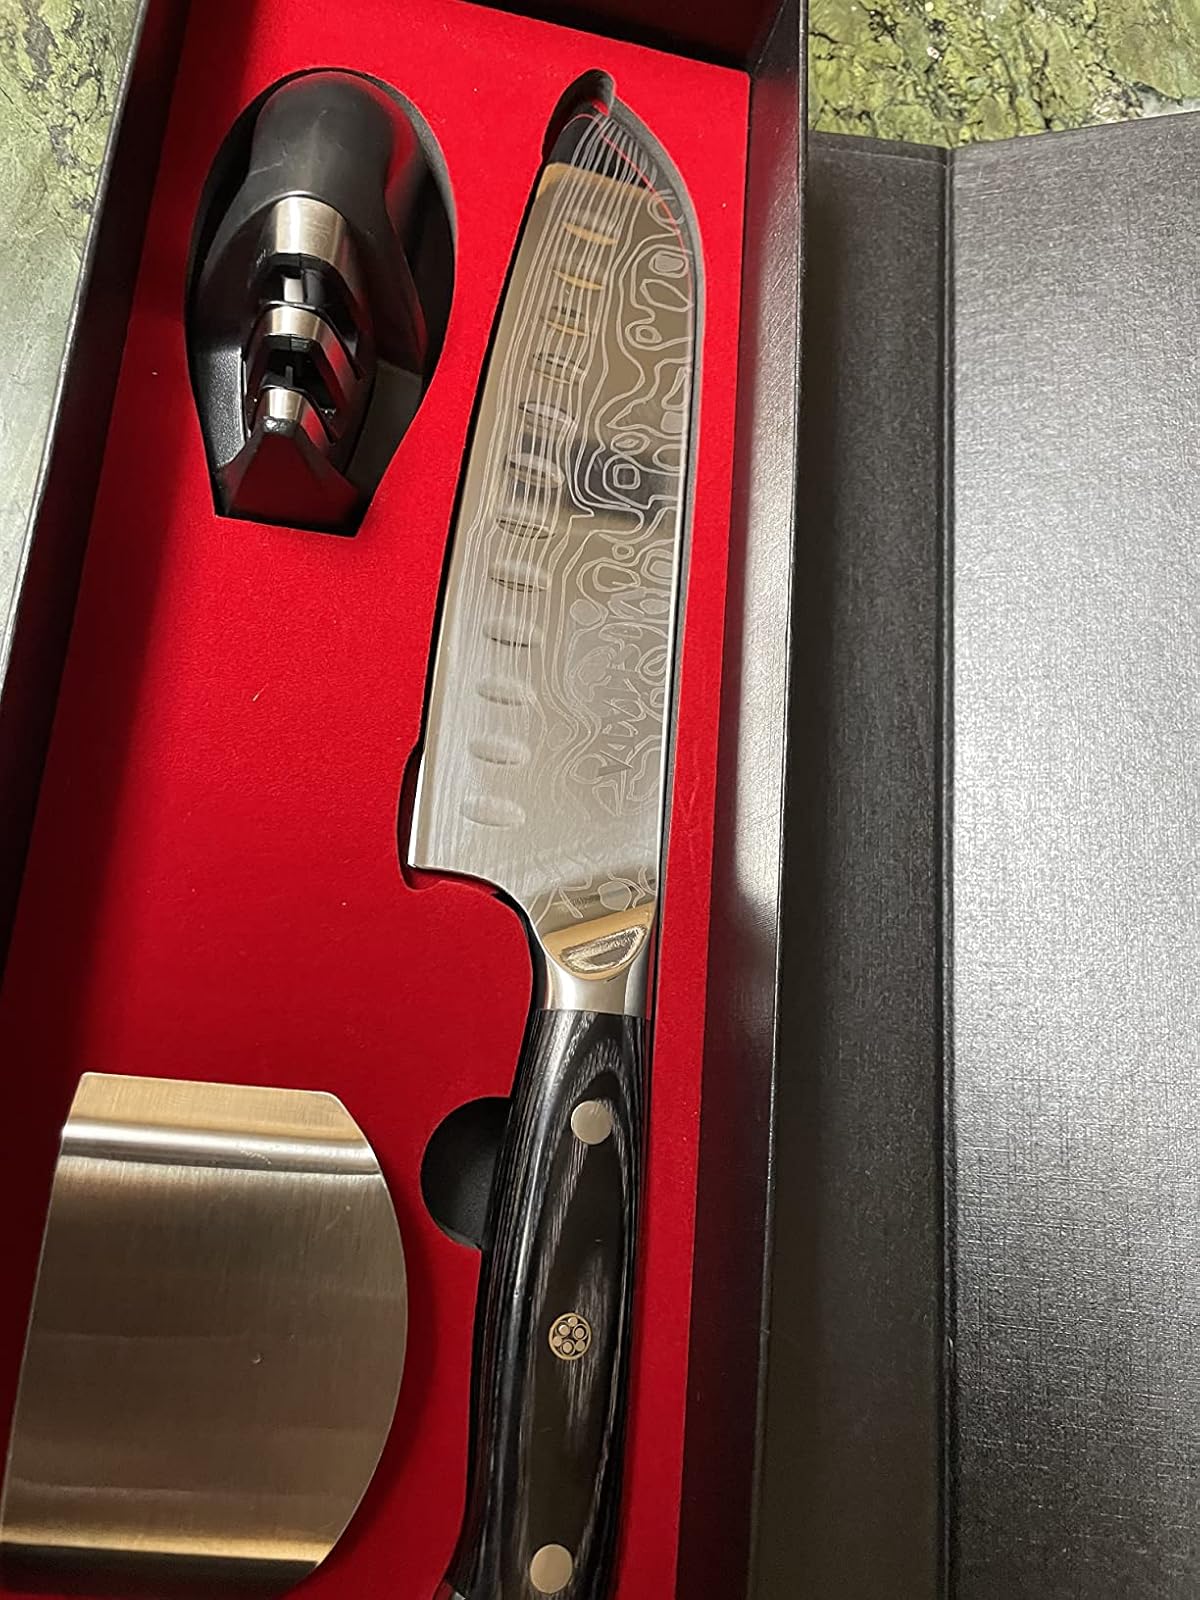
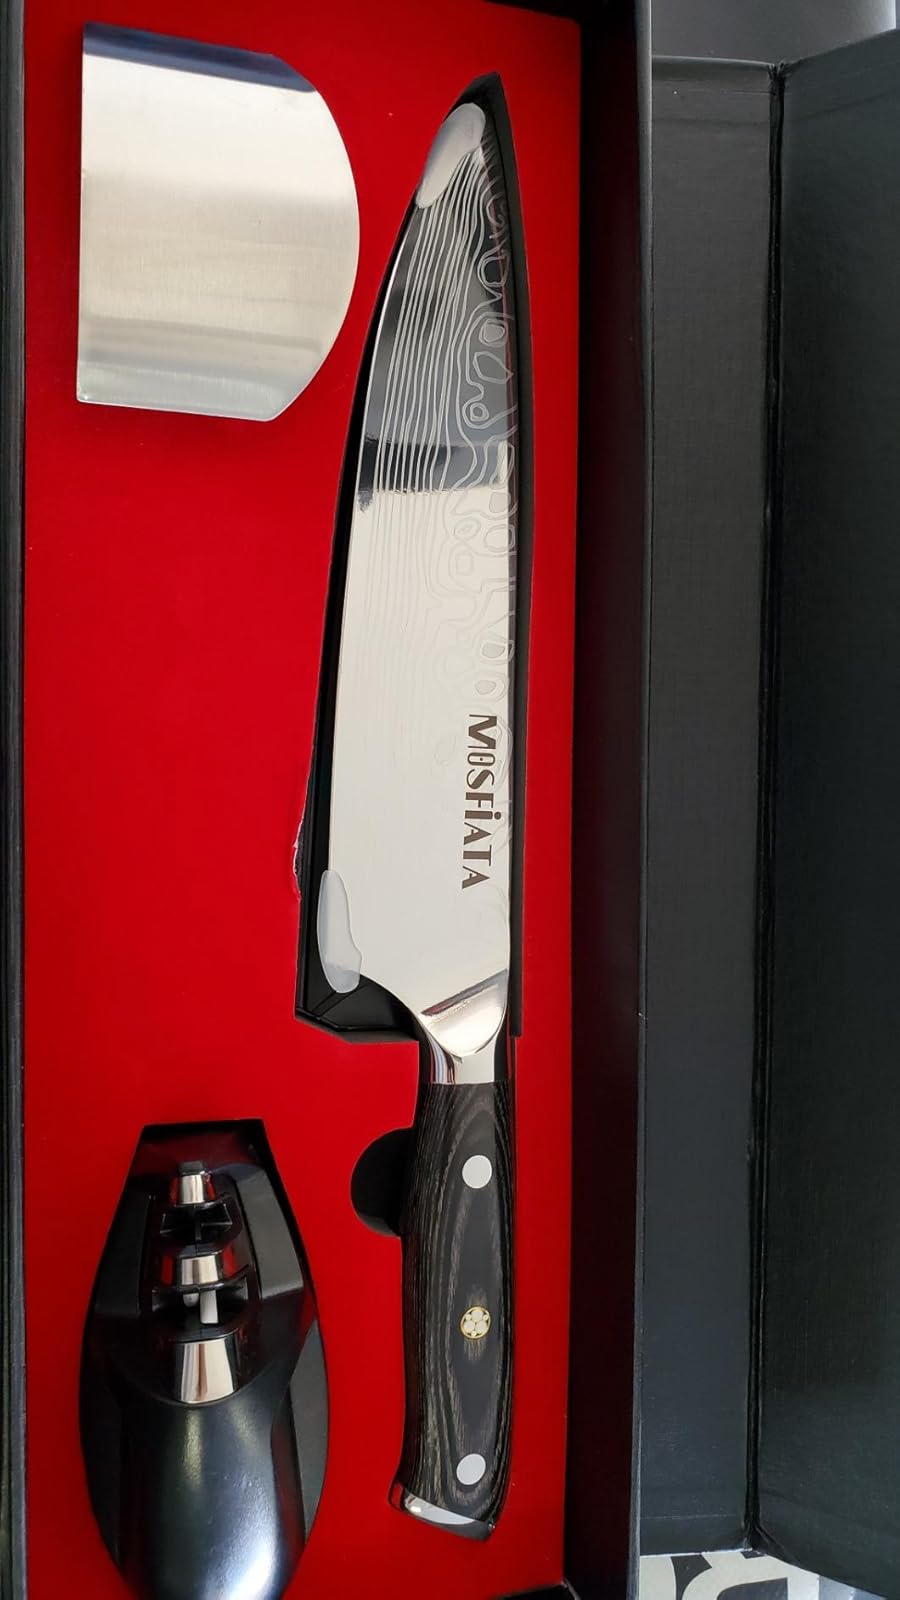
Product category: items_knife
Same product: no